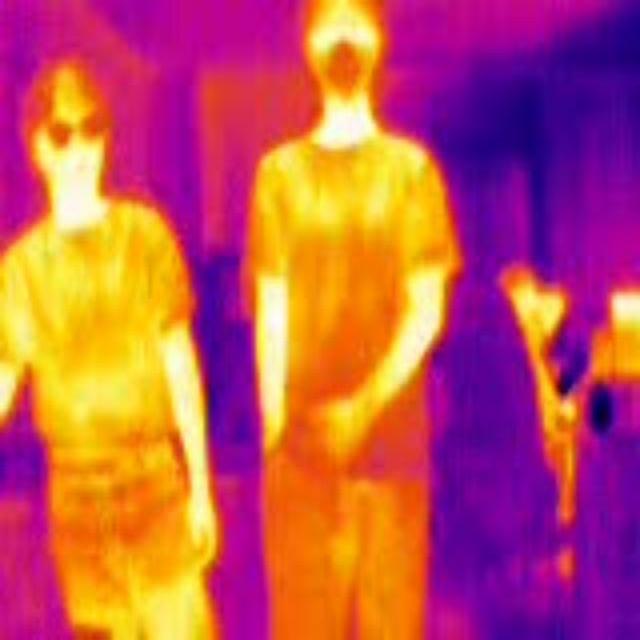
Detected objects:
label: person
label: person
label: person